Long Range Patrol (film)

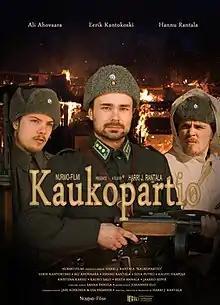
Original Finnish film poster

Long Range Patrol is a 2013 Finnish feature film directed by Harri J. Rantala and starring Eerik Kantokoski, Ali Ahovaara, Hannu Rantala, Kalevi Haapoja and Eeva Putro. The film was filmed in Seinäjoki, Kauhava and Nurmo located in South Ostrobothnia.